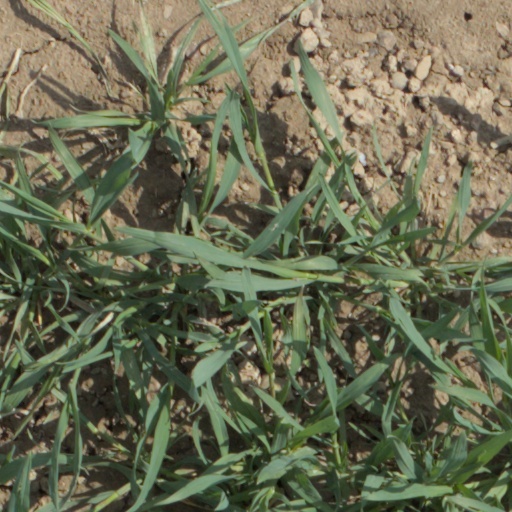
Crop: wheat